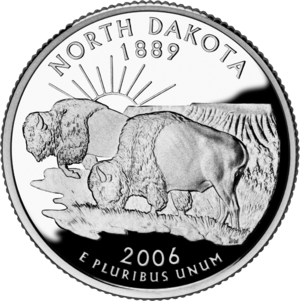
Les 50 State Quarters sont une série de cinquante pièces d'un quart de dollar américain émise par l'United States Mint de 1999 à 2008 pour faire connaître les différents États des États-Unis. Ces pièces ont été émises au rythme de cinq par an, par ordre d'entrée des États dans l'Union.